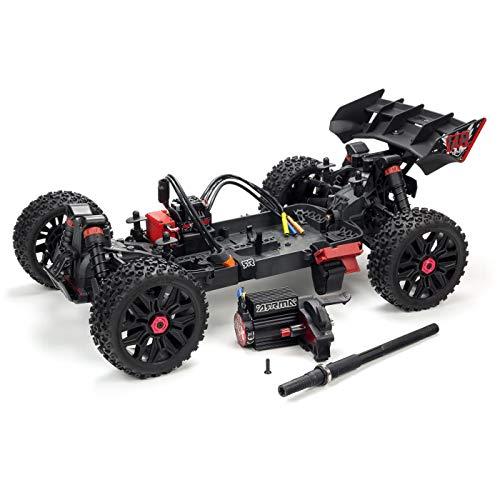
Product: ARRMA 1/8 TYPHON 4X4 3S BLX Brushless 4WD RC Buggy RTR with 2.4GHz Radio (Battery Not Included), Red (ARA102722)
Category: Toys & Games | Hobbies | Remote & App Controlled Vehicles & Parts | Remote & App Controlled Vehicles | Cars
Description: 4xAA Batteries for Radio.
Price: $304.08